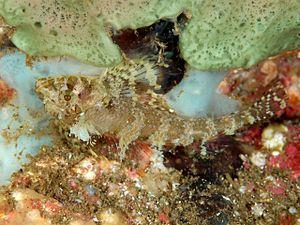
Les Tripterygiidae sont une famille de poissons marins appartenant à l'ordre des Perciformes et au sous-ordre des Blennioidei.